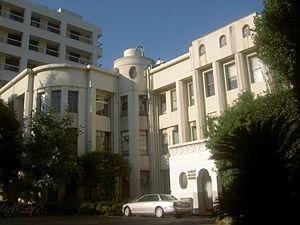
L'université de médecine de Tokyo est l'une des écoles de médecine fondées au Japon avant la Seconde Guerre mondiale. Conformément à la politique nationale en matière d'éducation médicale, cette université privée a un programme d'études de six ans en médecine qui offre des études précliniques et cliniques afin de conférer un baccalauréat ou un diplôme d'études supérieures avec lequel les étudiants en médecine sont qualifiés pour l'examen national d'autorisation médicale. L'institution dispose d'une école doctorale, une école de troisième cycle qui offre un doctorat.